Bernhard Heiliger

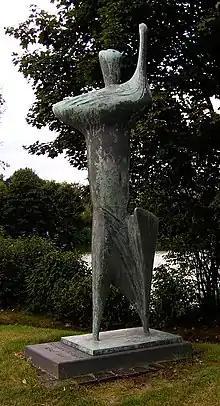
"Nike" (1956), located in Marl

Bernhard Heiliger (11 November 1915, Stettin – 25 October 1995, Berlin) was a German artist. He was considered "West Germany's foremost sculptor", and his large public artworks are a prominent presence in many German cities, especially Berlin.